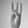
ASL letter: W